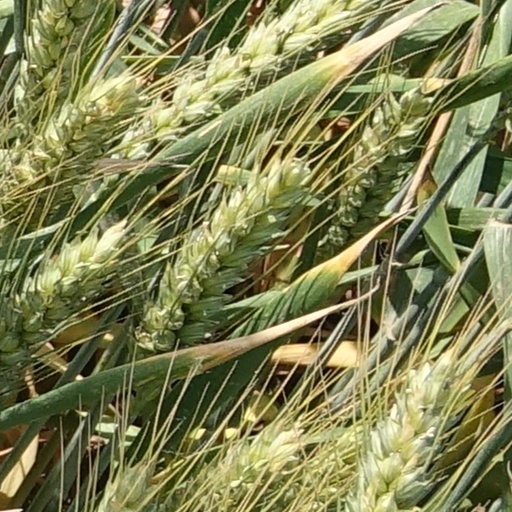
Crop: wheat